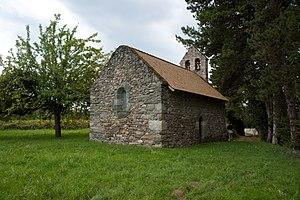
Chapelle Saint-Étienne de Marin This building is indexed in the Base Mérimée, a database of architectural heritage maintained by the French Ministry of Culture,
Marin est une commune française située dans le département de la Haute-Savoie, en région Auvergne-Rhône-Alpes.